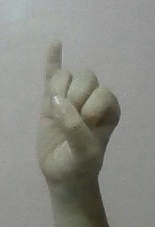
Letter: meem